Chinghiz Aitmatov

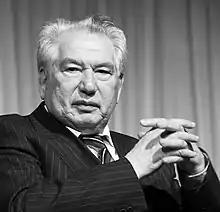
Aitmatov in 2007

Chinghiz Aitmatov belonged to the post-war generation of writers. His output before his well-known work "Jamila" in 1958 was not significant. Aitmatov's first two publications appeared in 1952 in Russian: "Газетчик Дзюйо" ("The Newspaper Boy Dziuio") and "Ашым" ("Ashim"). His first work published in Kyrgyz was "Ак Жаан" ("White Rain", 1954). Two other short novels from that period are "Трудная переправа" ("A Difficult Passage", 1956) and "Лицом к лицу" ("Face to Face", 1957). But it was "Jamila" that came to prove the author's work. Seen through the eyes of an adolescent boy, it tells of how Jamila, a village girl, separated from her soldier husband by the war, falls in love with a disabled former soldier staying in their village as they all work to bring in and transport the grain crop.